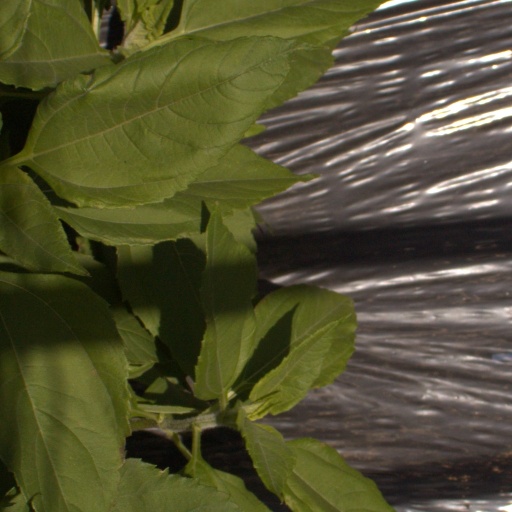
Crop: Jerusalem artichoke